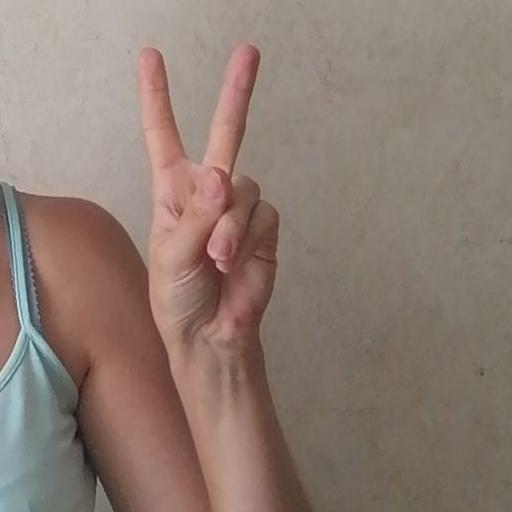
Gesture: peace